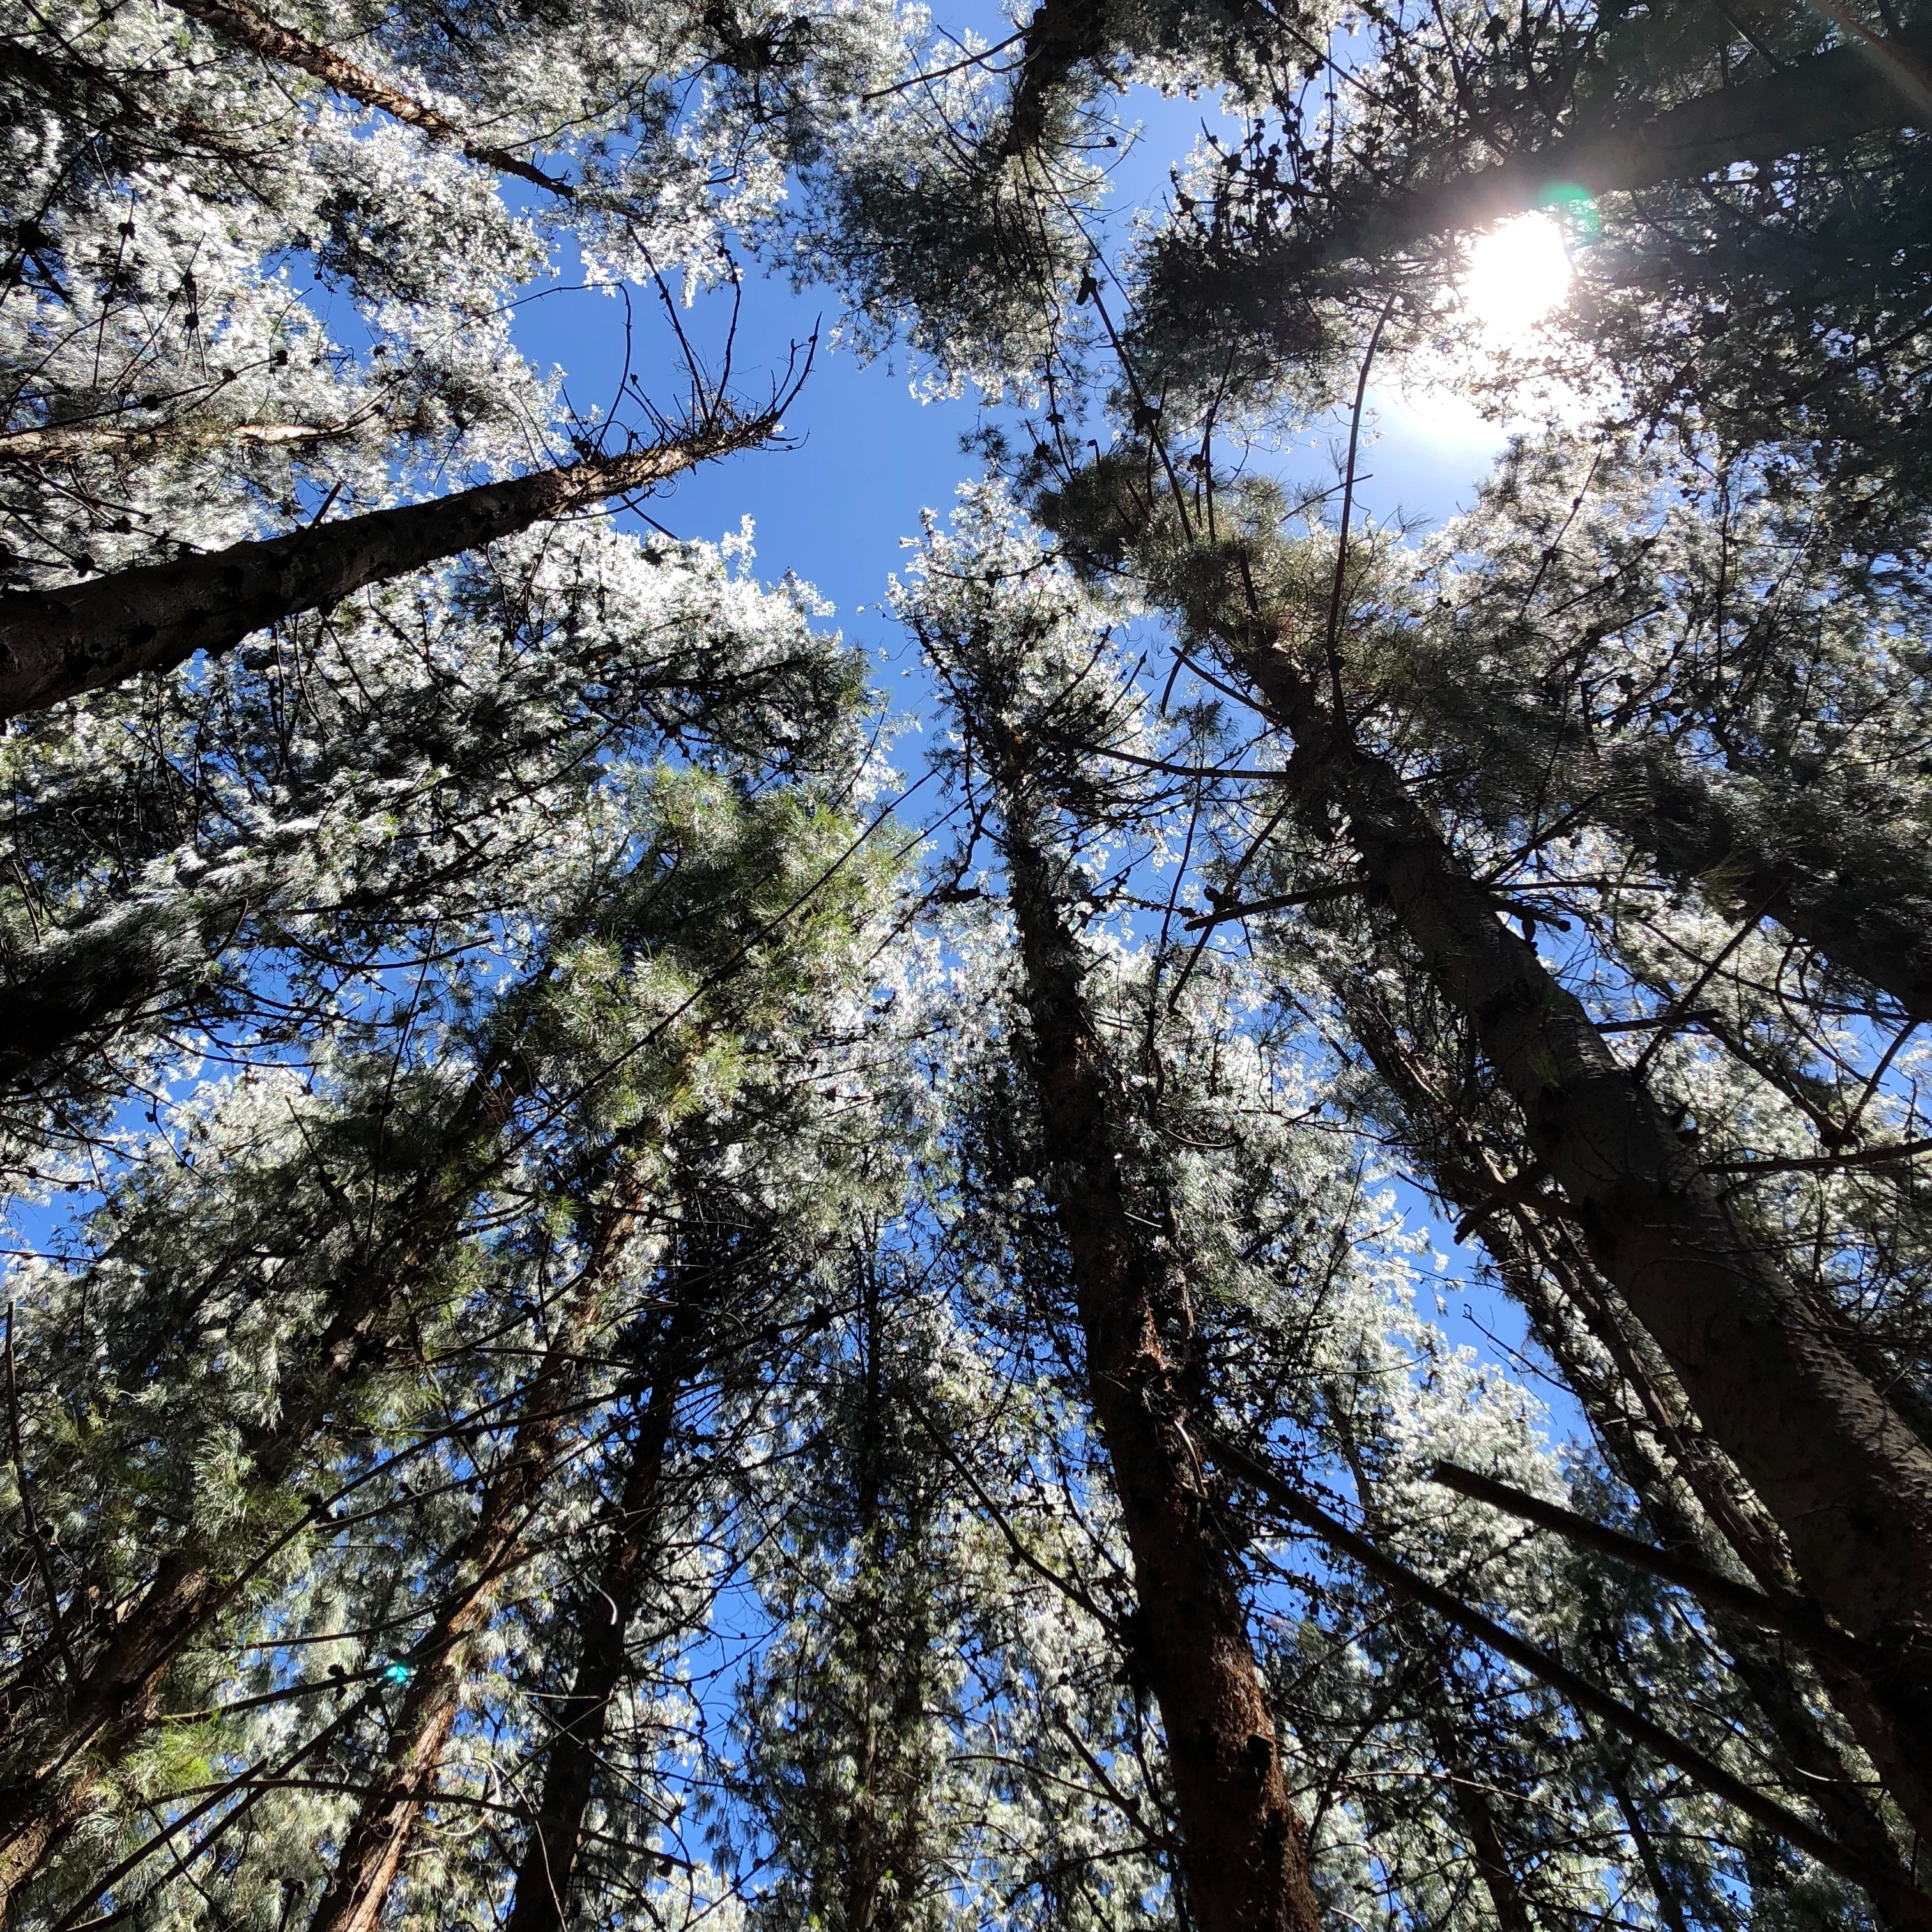
tree, nature, forest, natural environment, branch, woody plant, sky, trunk, old growth forest, plant, Northern hardwood forest, light, biome, tropical and subtropical coniferous forests, sunlight, leaf, grove, woodland, temperate broadleaf and mixed forest, temperate coniferous forest, reflection, spring, red pine, redwood, valdivian temperate rain forest, spruce fir forest, plant stem, wood, Bigtree, pine family, state park, deciduous, rainforest, national park, American larch, autumn, jungle